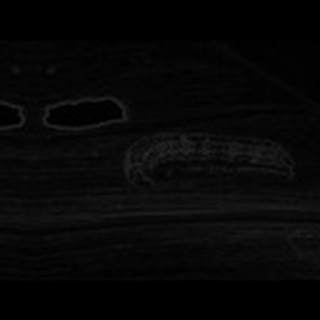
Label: cotton_army_worm